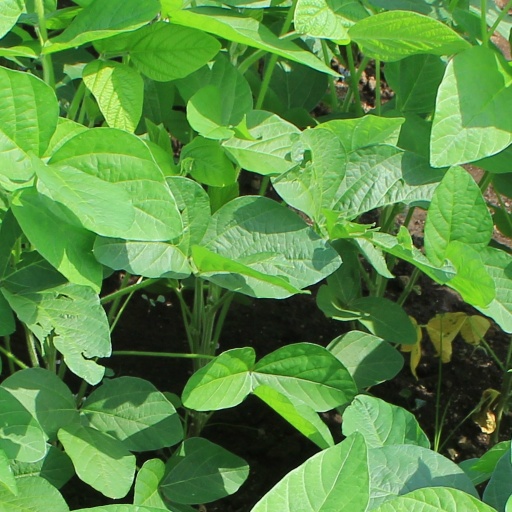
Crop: soybean